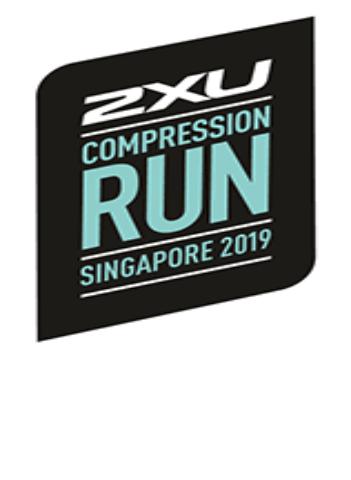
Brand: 2XU
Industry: Sports